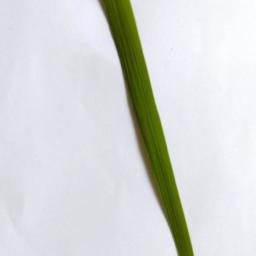
Label: Rice___Healthy